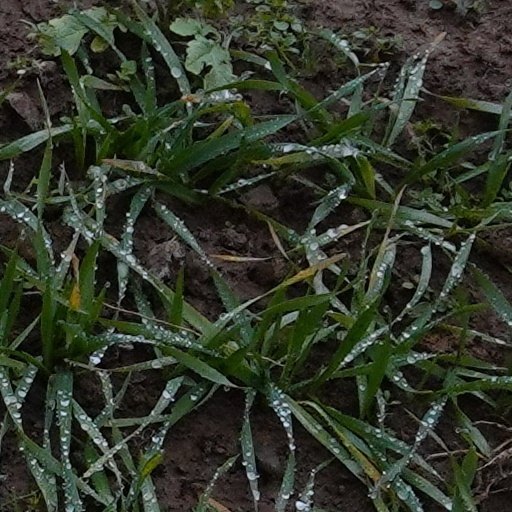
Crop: wheat